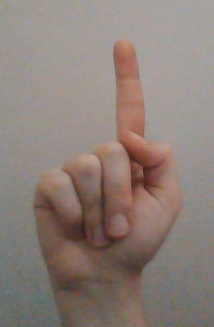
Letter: bb